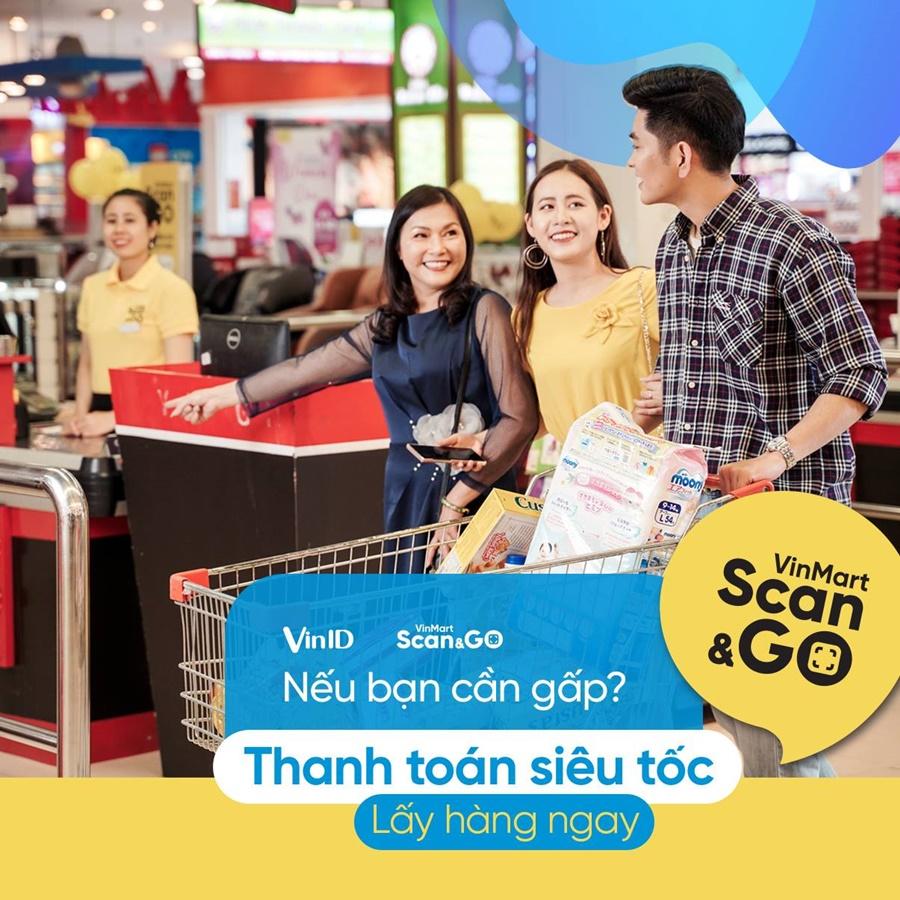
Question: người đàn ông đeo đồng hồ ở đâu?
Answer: anh ấy đeo trên tay trái